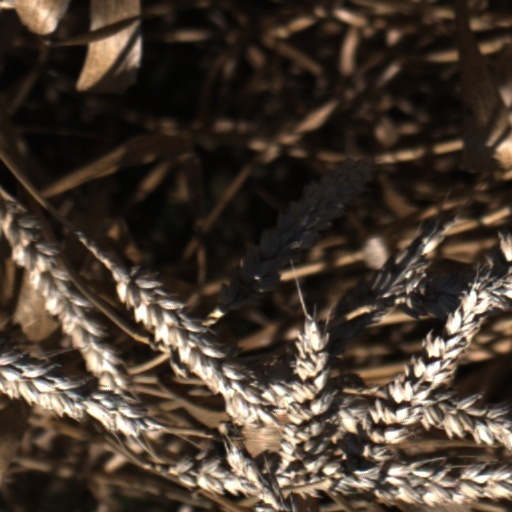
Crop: wheat